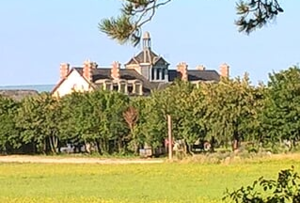
Avoise aujourdhui
Jules César Houel, né le 28 janvier 1818 à Alençon et mort le 24 février 1876 à Asnières-sur-Seine, est un ingénieur civil, administrateur délégué de Fives-Lille et fondateur de la ferme industrielle d'Avoise.